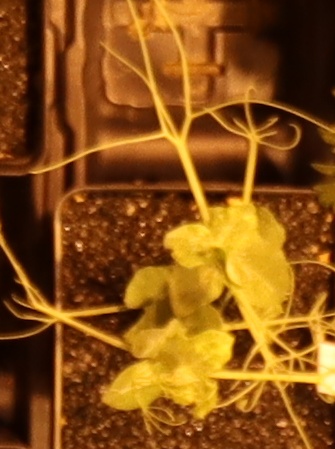
Label: Field Pea